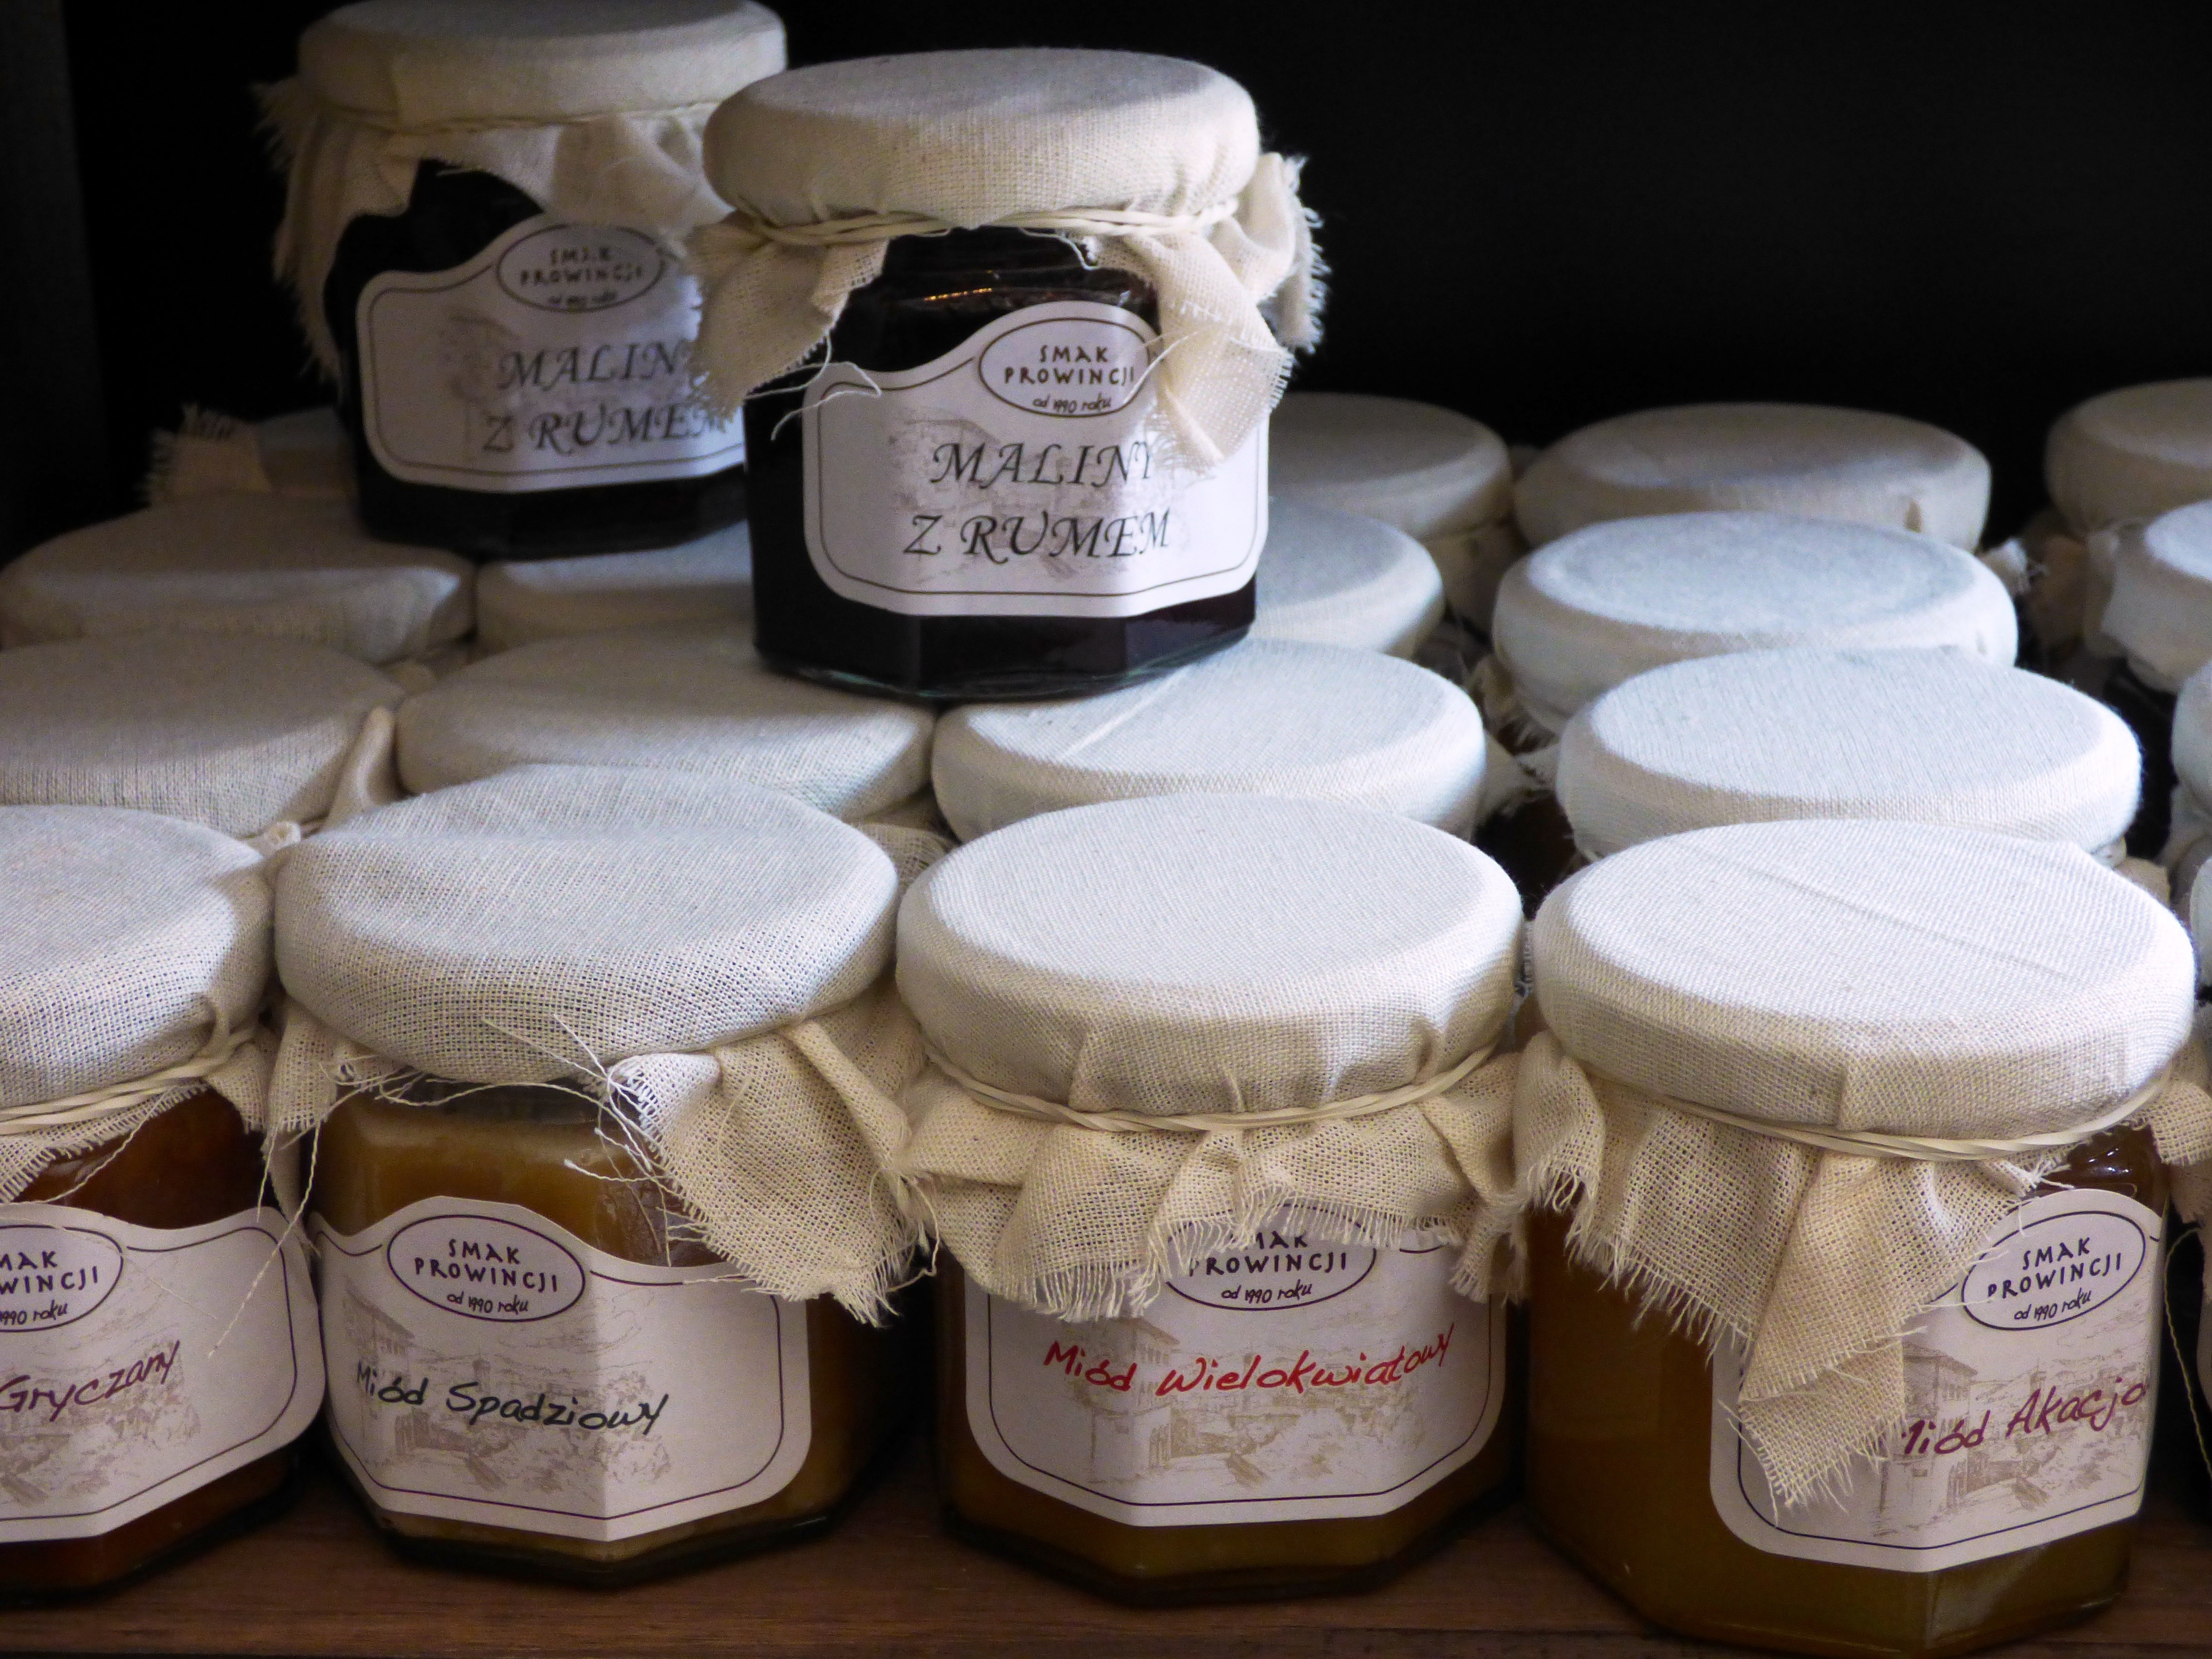
fruit, honey, food, kitchen, baking, lighting, eat, homemade, dairy product, eco, jam, eating, jars, healthy food, healthy eating, flavor, natural food, preparations, malina, place the jars